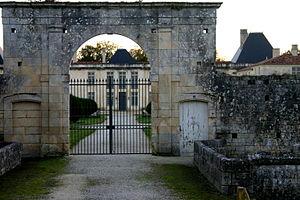
Château du Douhet, portail
Le château du Douhet est en Charente-Maritime, dans la commune du Douhet.